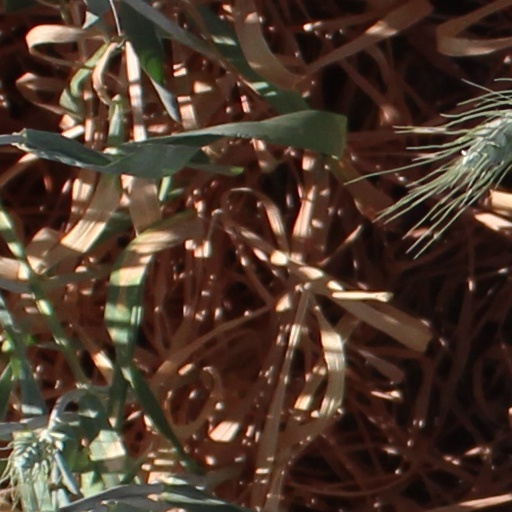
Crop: wheat